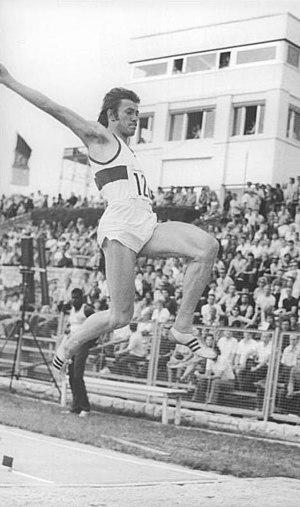
Frank Wartenberg est un athlète allemand spécialiste du saut en longueur.